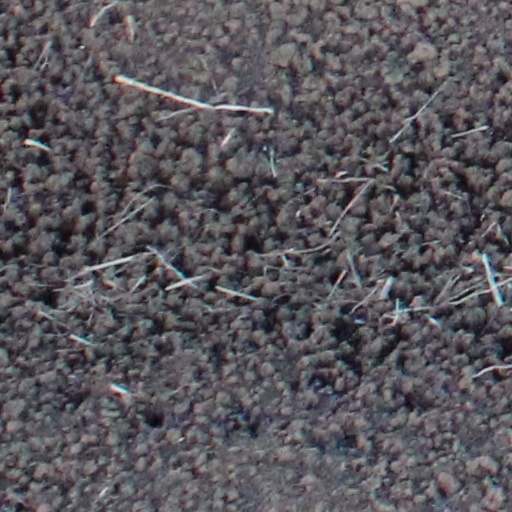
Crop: wheat